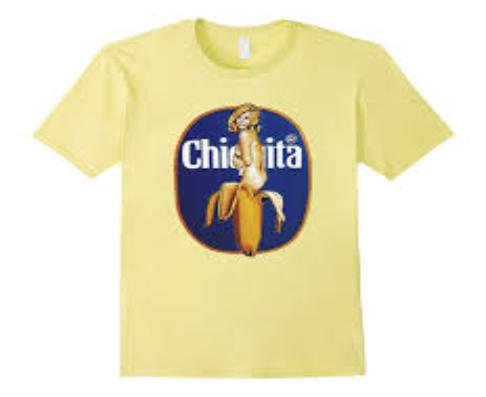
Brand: Chiquita
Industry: Clothes